List of works by Jules-Charles Le Bozec

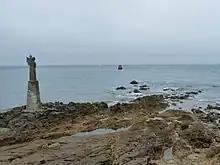
"Notre-Dame de Kerdro"

Le Bozec created this huge granite sculpture in 1946. It is 2.7 metres high and stands at Locmariaquer at the entrance to the Gulf of Morbihan, the Pointe de Kerpenhir. It stands on a 3 metre high circular pedestal.